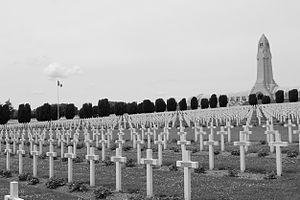
La route nationale 403b ou RN 403b était une route nationale française reliant les RD 913 et 913ᶜ, au niveau de l'Ossuaire de Douaumont, sur la commune Fleury-devant-Douaumont, à la RD 964, sur la commune de Bras-sur-Meuse, près de Verdun, dans le département de la Meuse. La réforme de 1972 la déclasse et renomme en RD 913b.